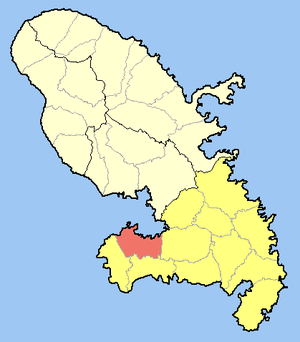
Le canton des Trois-Îlets est une ancienne division administrative française située dans le département et la région de la Martinique.
Les Trois-Îlets est une commune française, située dans la Collectivité territoriale de Martinique. Ses habitants sont appelés les Iléens et Iléennes.